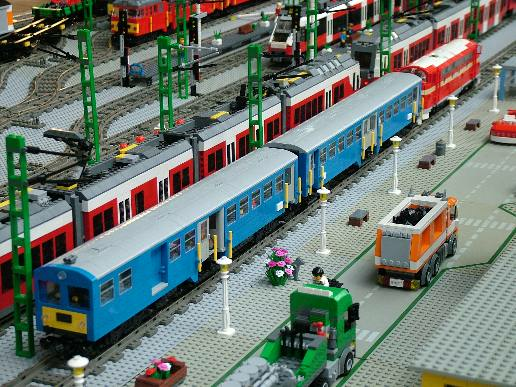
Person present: No